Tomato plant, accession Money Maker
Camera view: bottom (45 deg); turntable rotation: 210 degrees
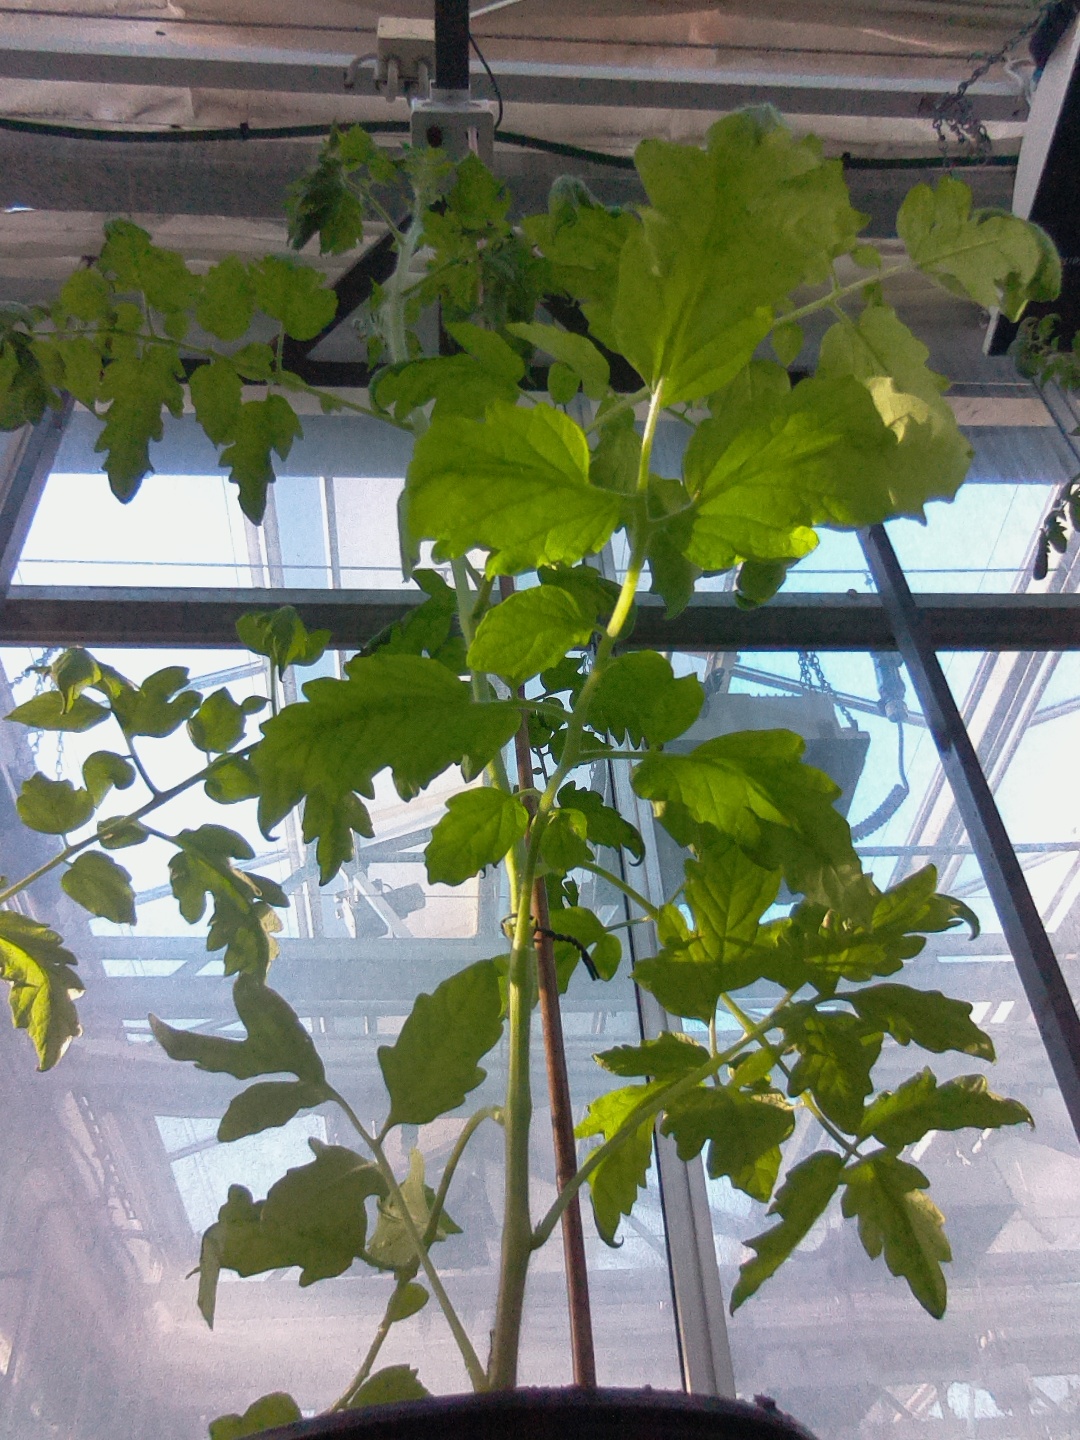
BBCH growth stage 53: 3 inflorescences visible